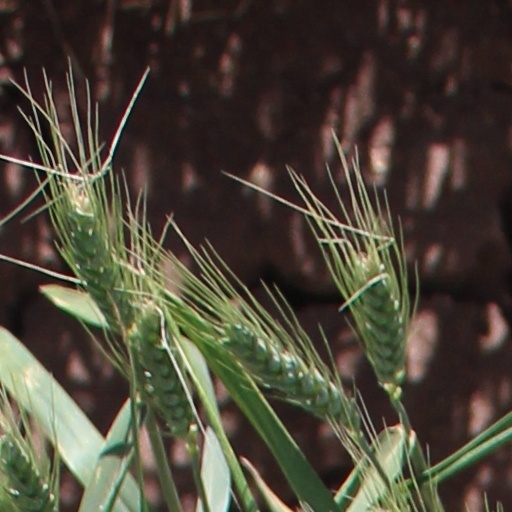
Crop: wheat